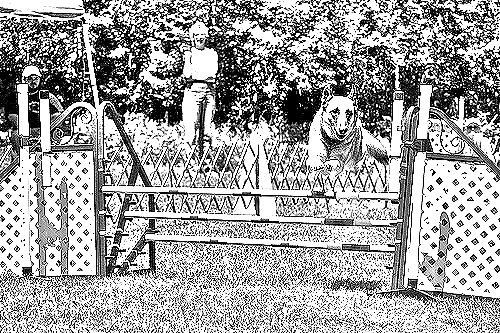
Portrait style: Sketch Portrait